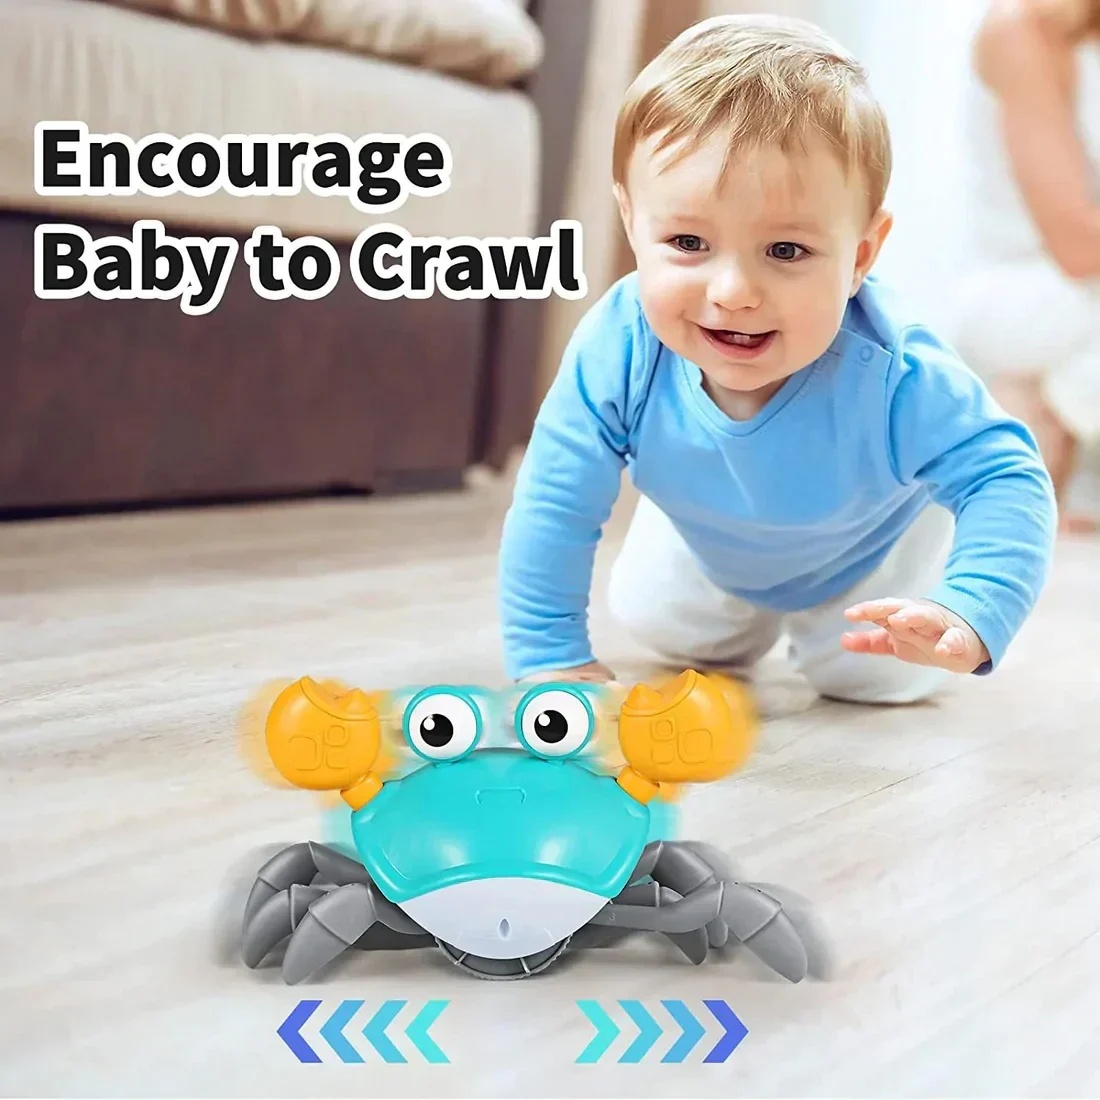
🔥HOT SALE 49% OFF🔥Crawling Crab Helps with Tummy Time💡
✨I found the key to tummy time!✨ The Crawling Crab can not only encourage babies to crawl, but is also a good solution for tummy time! Children enjoy chasing The Crawling Crab, which can stimulate their cognitive ability, and exercise their eye-hand coordination Benefits of the Crawling Crab 🤗 Encourage babies to crawl 🤗 Our crab have built-in infrared sensors, which can automatically sense obstacles and escape; the flexible movements are fun and easy to attract babies to crawl or chase, which helps develop their motor skills and hand-eye coordination. 🌟 Safe and reliable 🌟 The Crawling Crab is made of high quality ABS material. It is non toxic and tasteless . The surface is smooth and there are no sharp edges . Ideal toy for children over one years old. 🎁 Smart sensors 🎁 The Crawling Crab automatically avoid Obstacles. When you think you are about to catch the crab, it will actively avoid obstacles and go in the opposite direction. Cheerful music and sparkling lights attract children's attention and make them chase it happily. Features 100% non-toxic, tasteless, safe for babies Helps in stimulating baby's development No sharp edges Build-in infrared sensors Rechargeable with USB cable Perfect for gift
Category: Baby & Toddler > Baby Toys & Activity Equipment > Baby Activity Toys